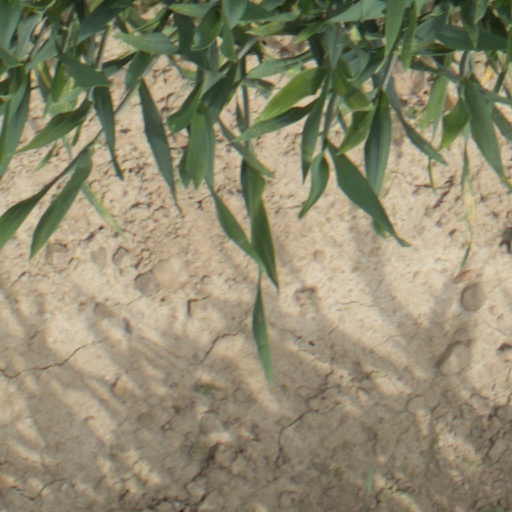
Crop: wheat